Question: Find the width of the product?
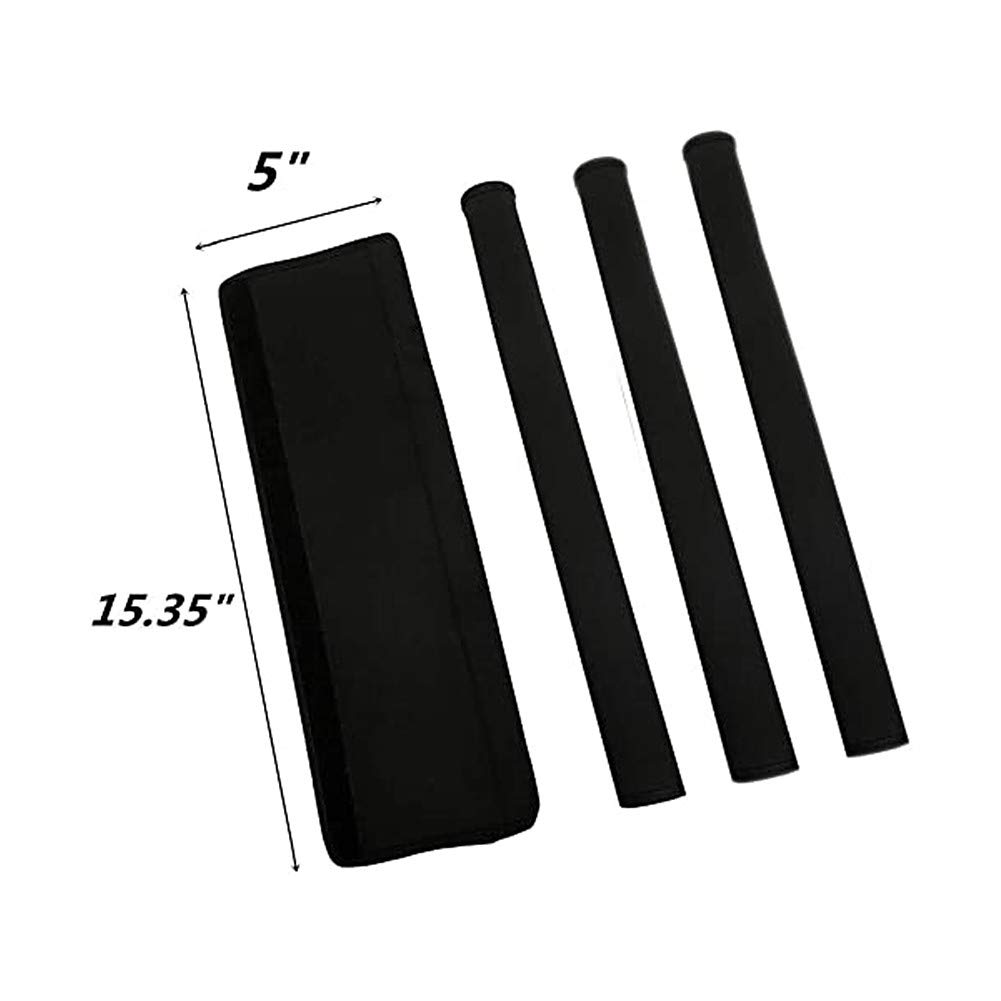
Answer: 5.0 inch